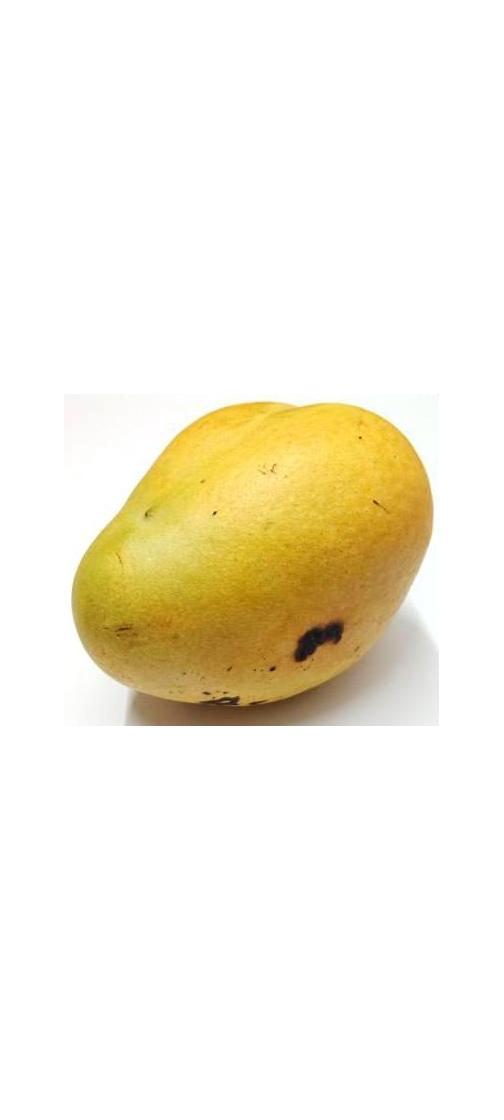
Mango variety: Bari-11